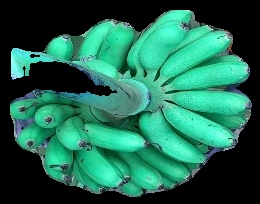
Variety: rasbale
Grade: grade1